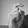
ASL letter: X